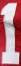
Number: 1